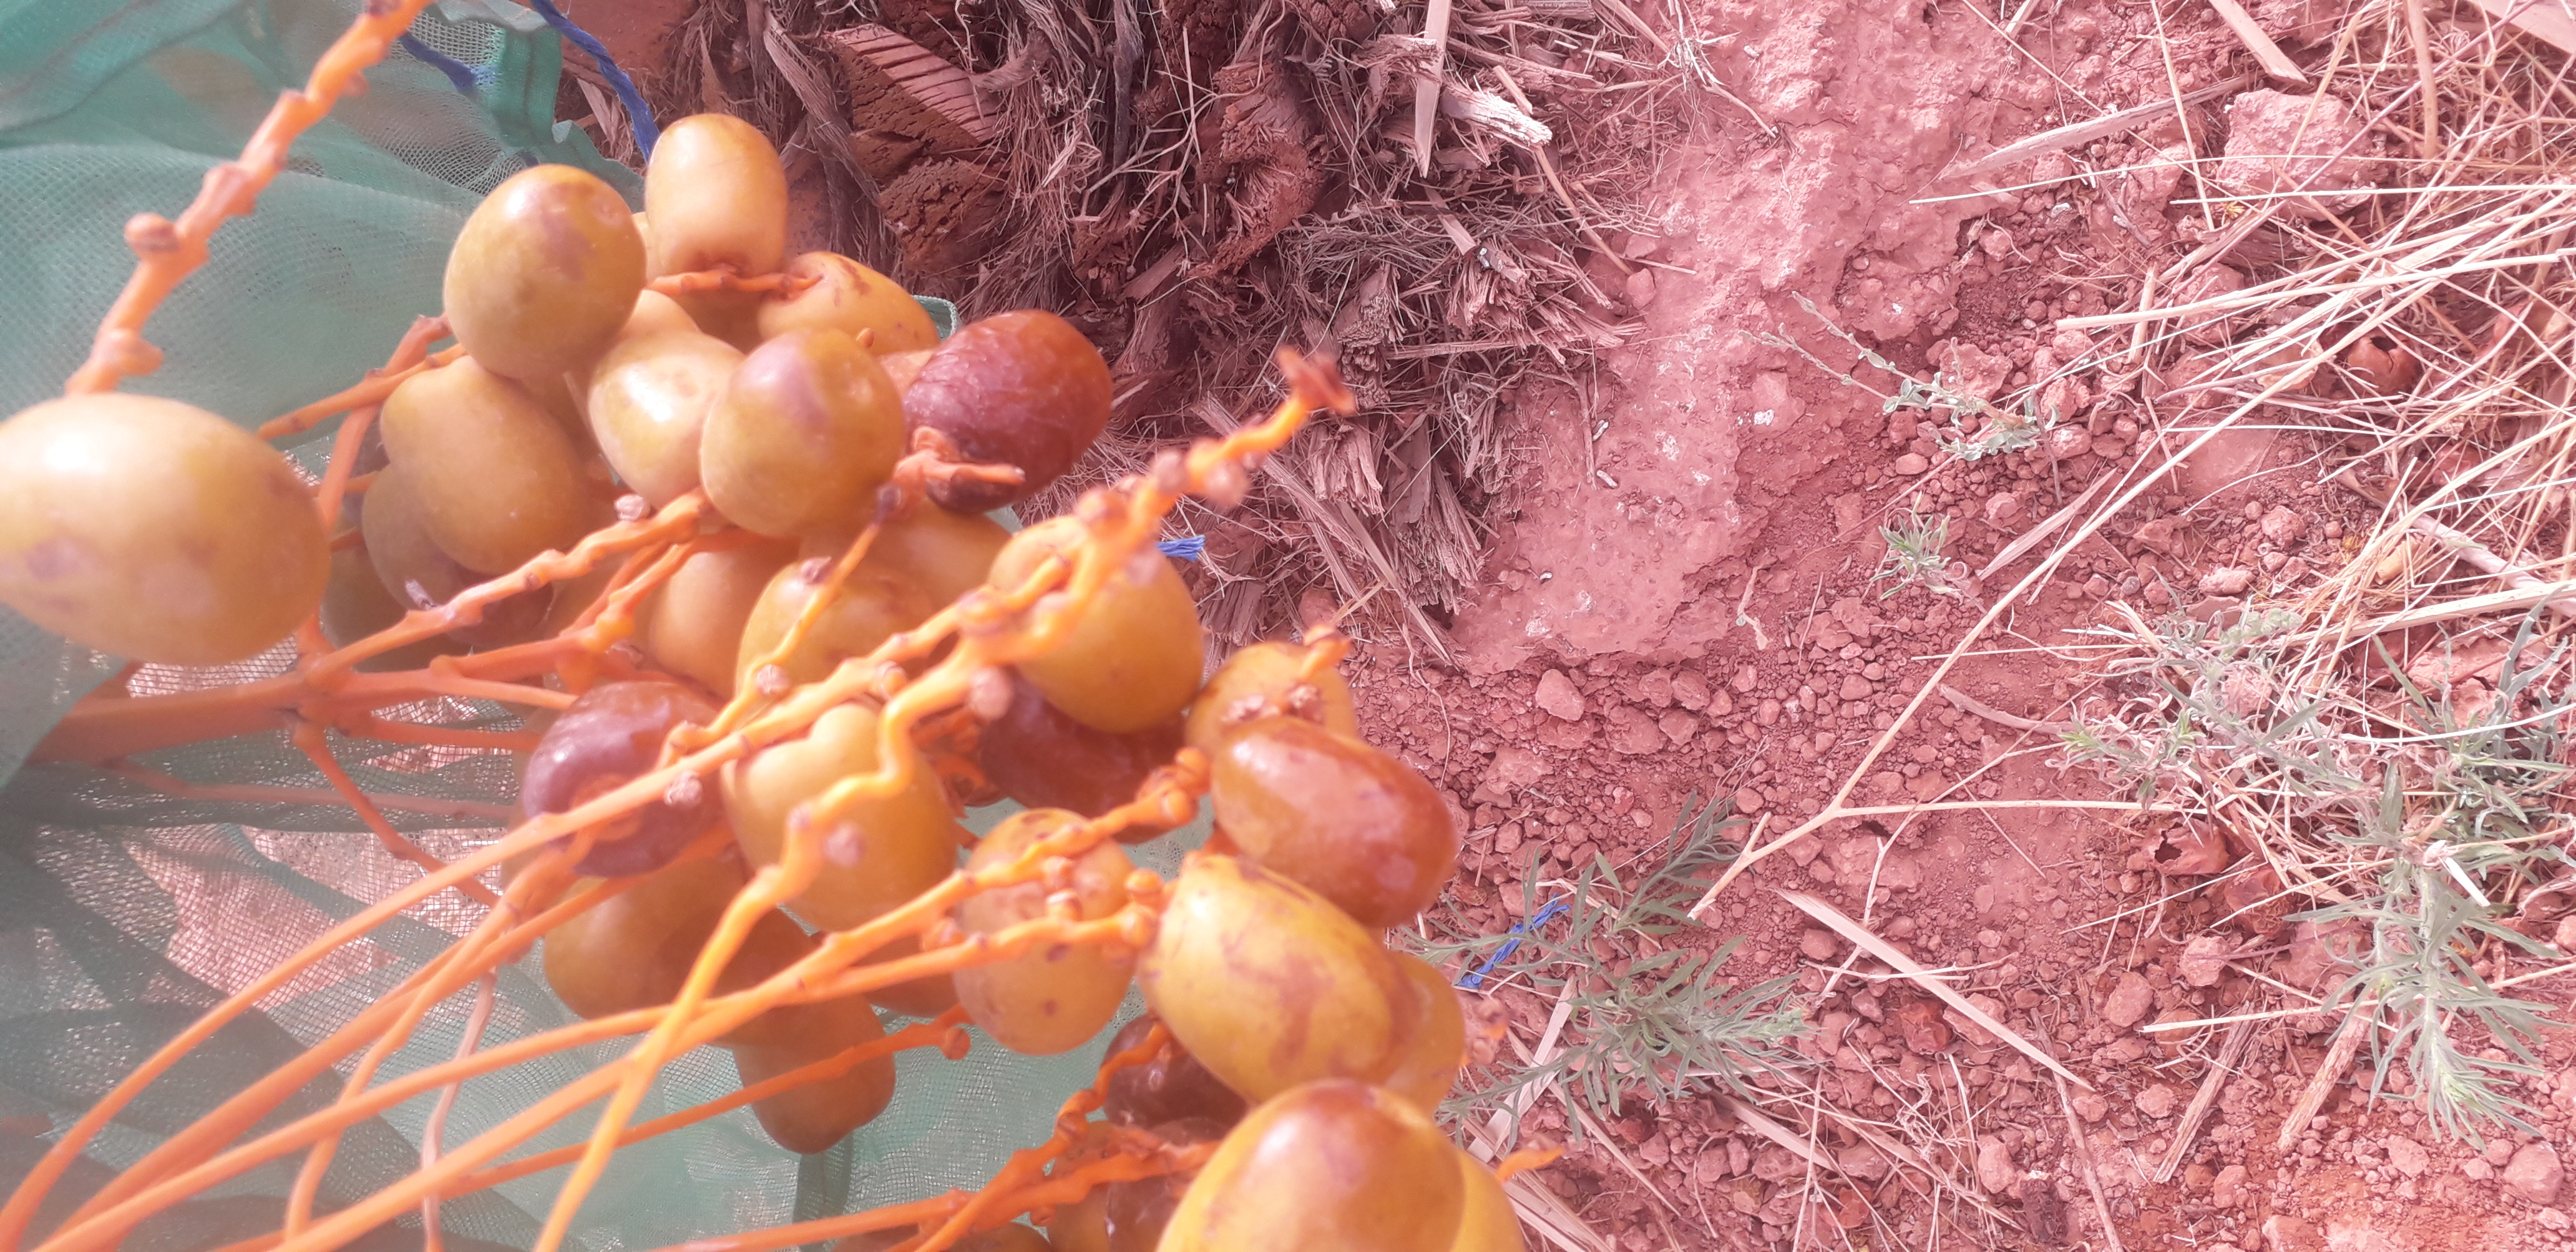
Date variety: Boufagous